Workers' Party (Brazil)

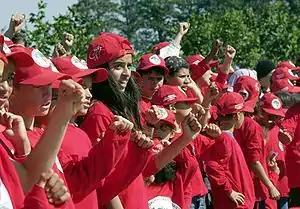
Activists of the Landless Workers' Movement, one of the main social movements linked to the Worker's Party

In 1994, Lula ran for the presidency again and during his campaign dismissed Fernando Henrique Cardoso's recently implemented Real Plan as an "electoral swindle". The resolutions from the 1994 National Meeting condemned the "control by the dominant classes over the means of production" and reaffirmed the party's "commitment to socialism". PT's Program of Government that year also committed the party to "anti-monopolist, anti-latifúndio, and anti-imperialist change [...] as part of a long-term strategy to construct an alternative to capitalism", statements that "sent shivers down the spine of the international financial community". Thus, as of 1995 "little or nothing" had changed in PT's official ideology since the early 1990s.